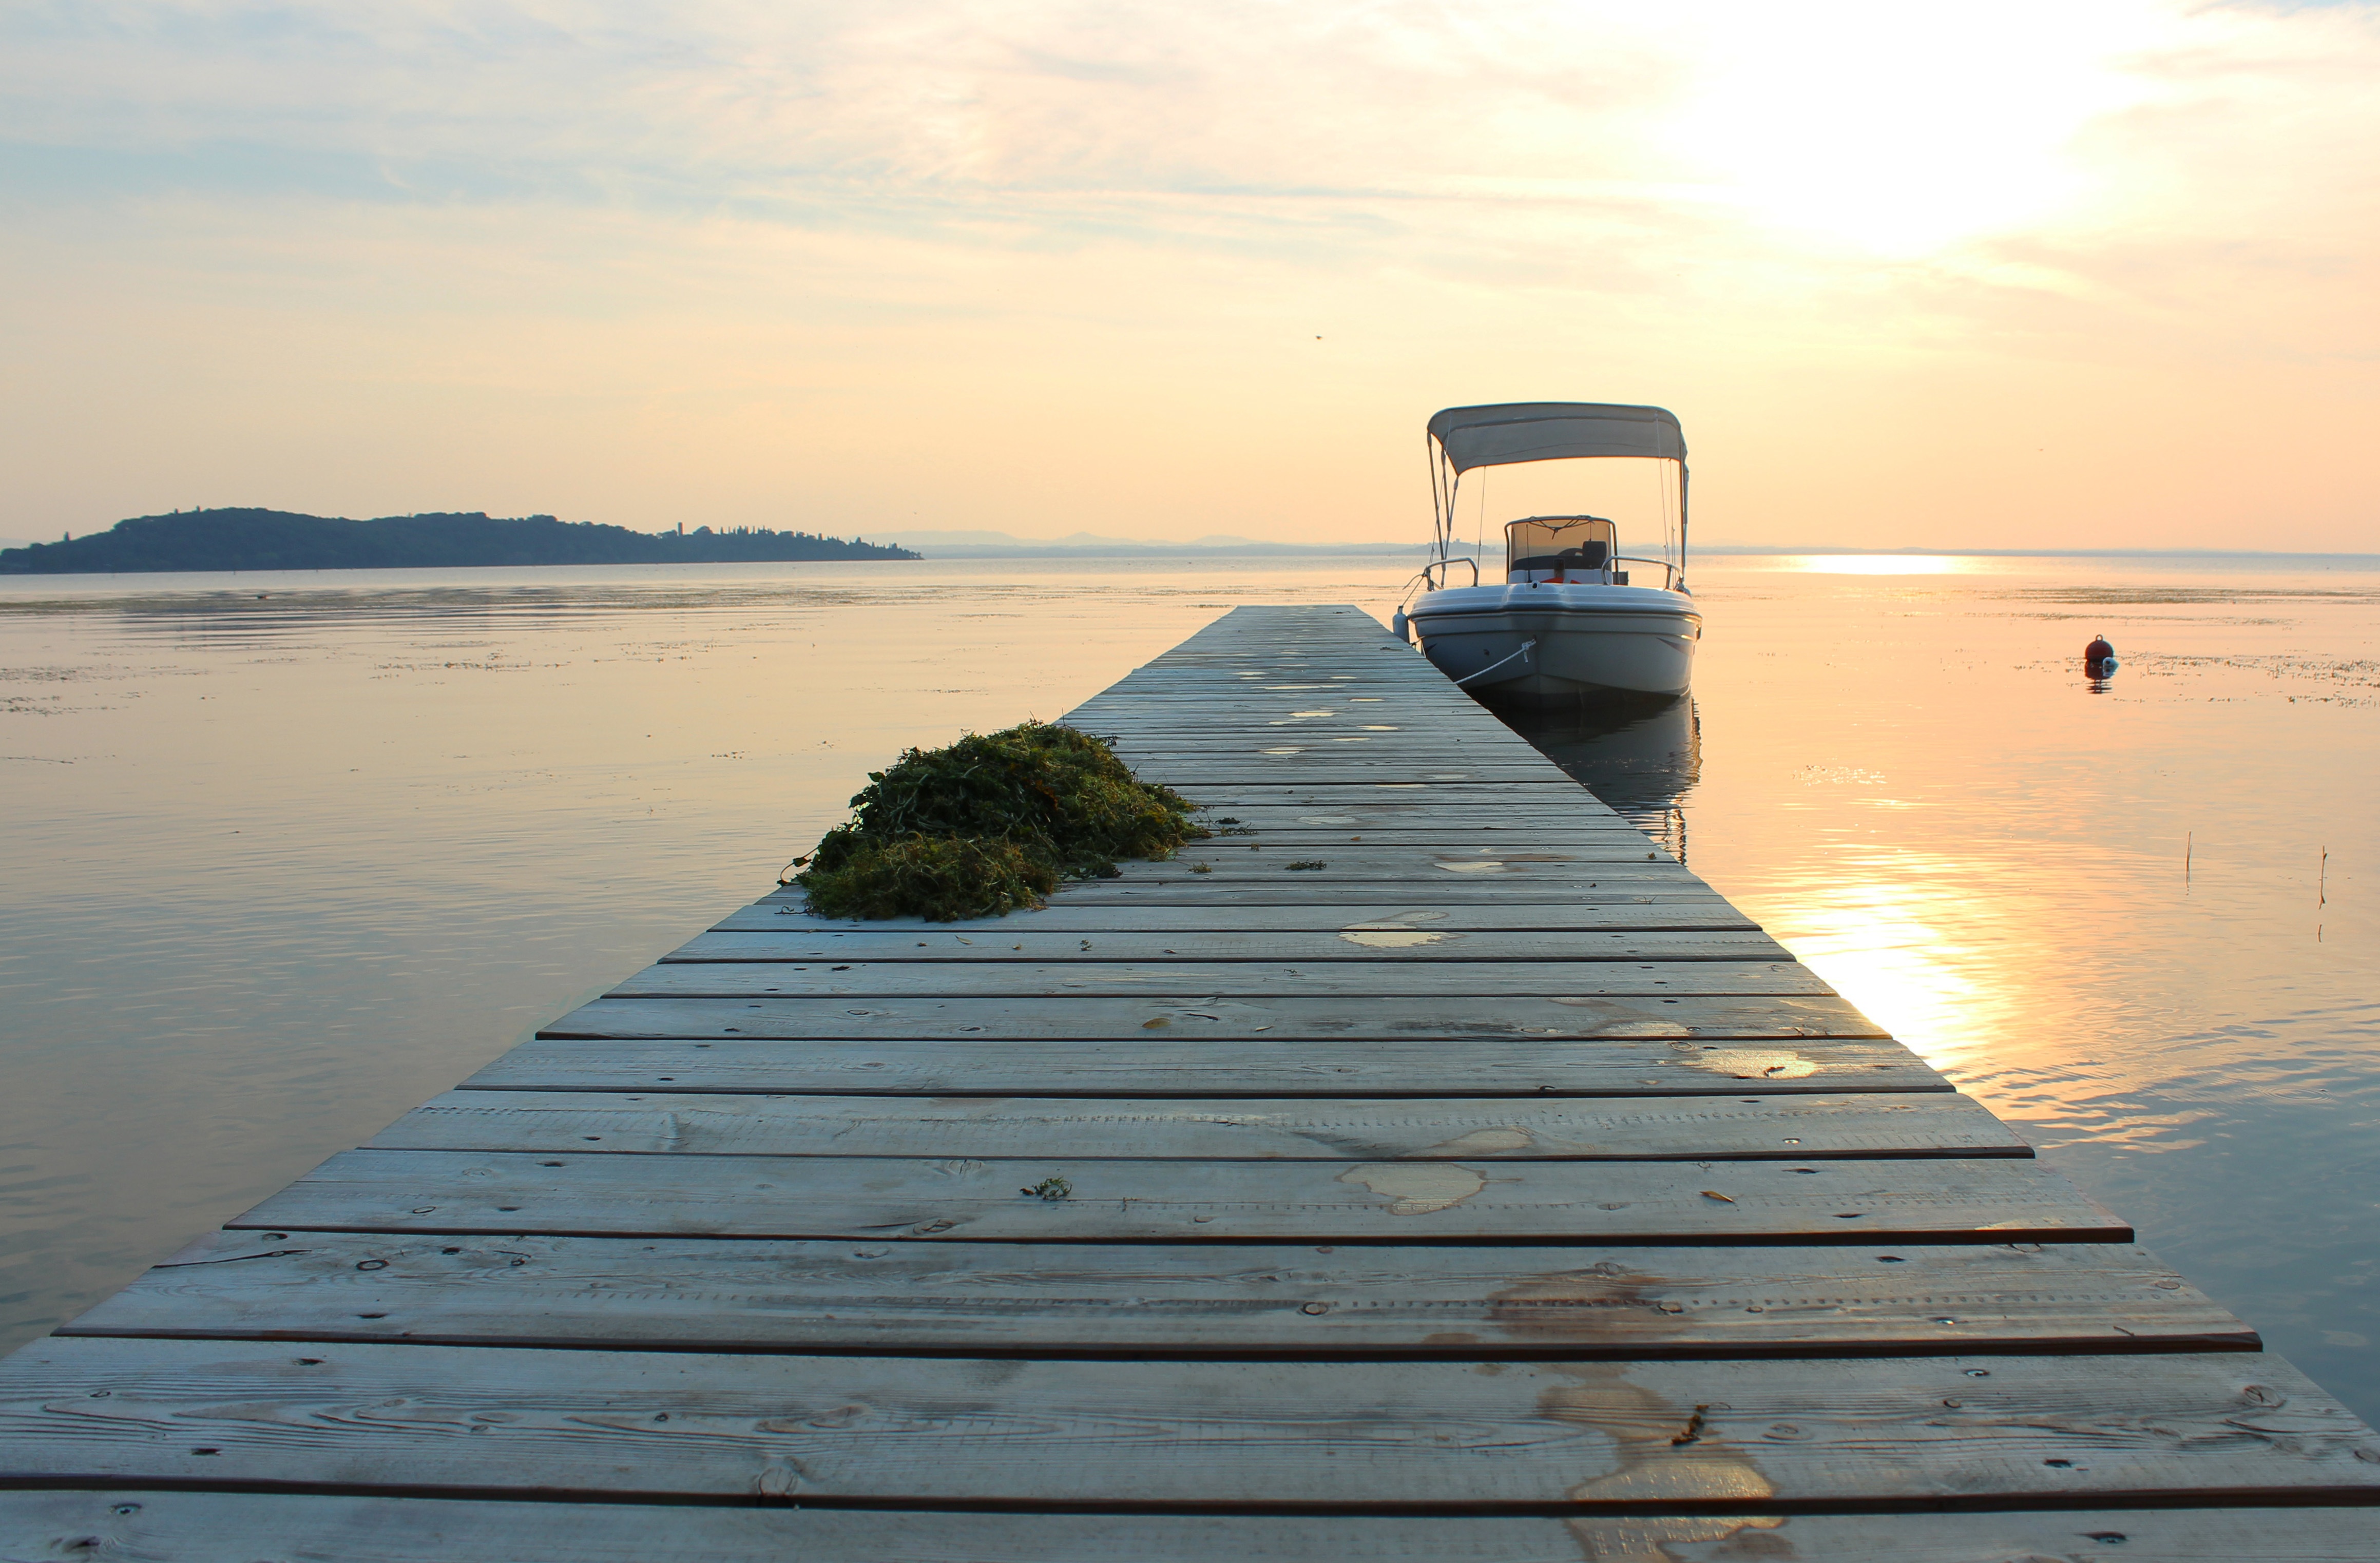
beach, sea, coast, water, ocean, horizon, dock, boardwalk, sunrise, sunset, morning, shore, lake, pier, walkway, vacation, dusk, reflection, bay, breakwater